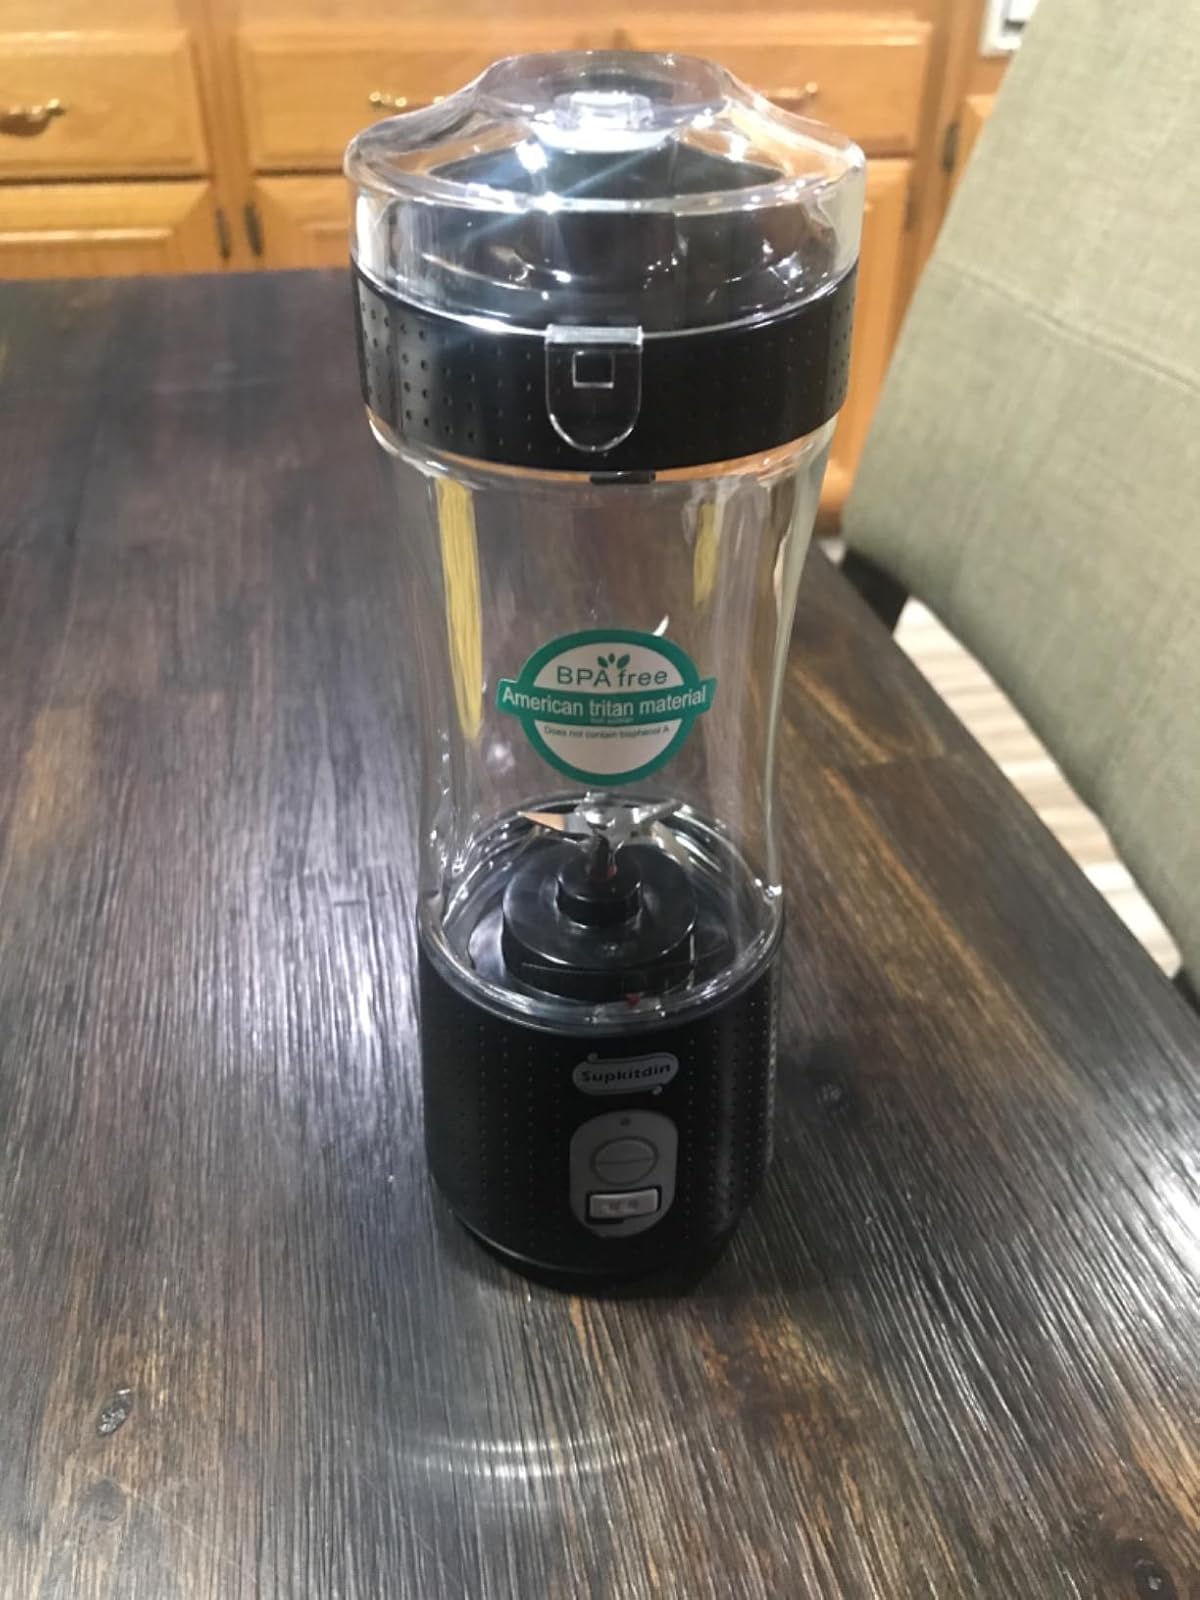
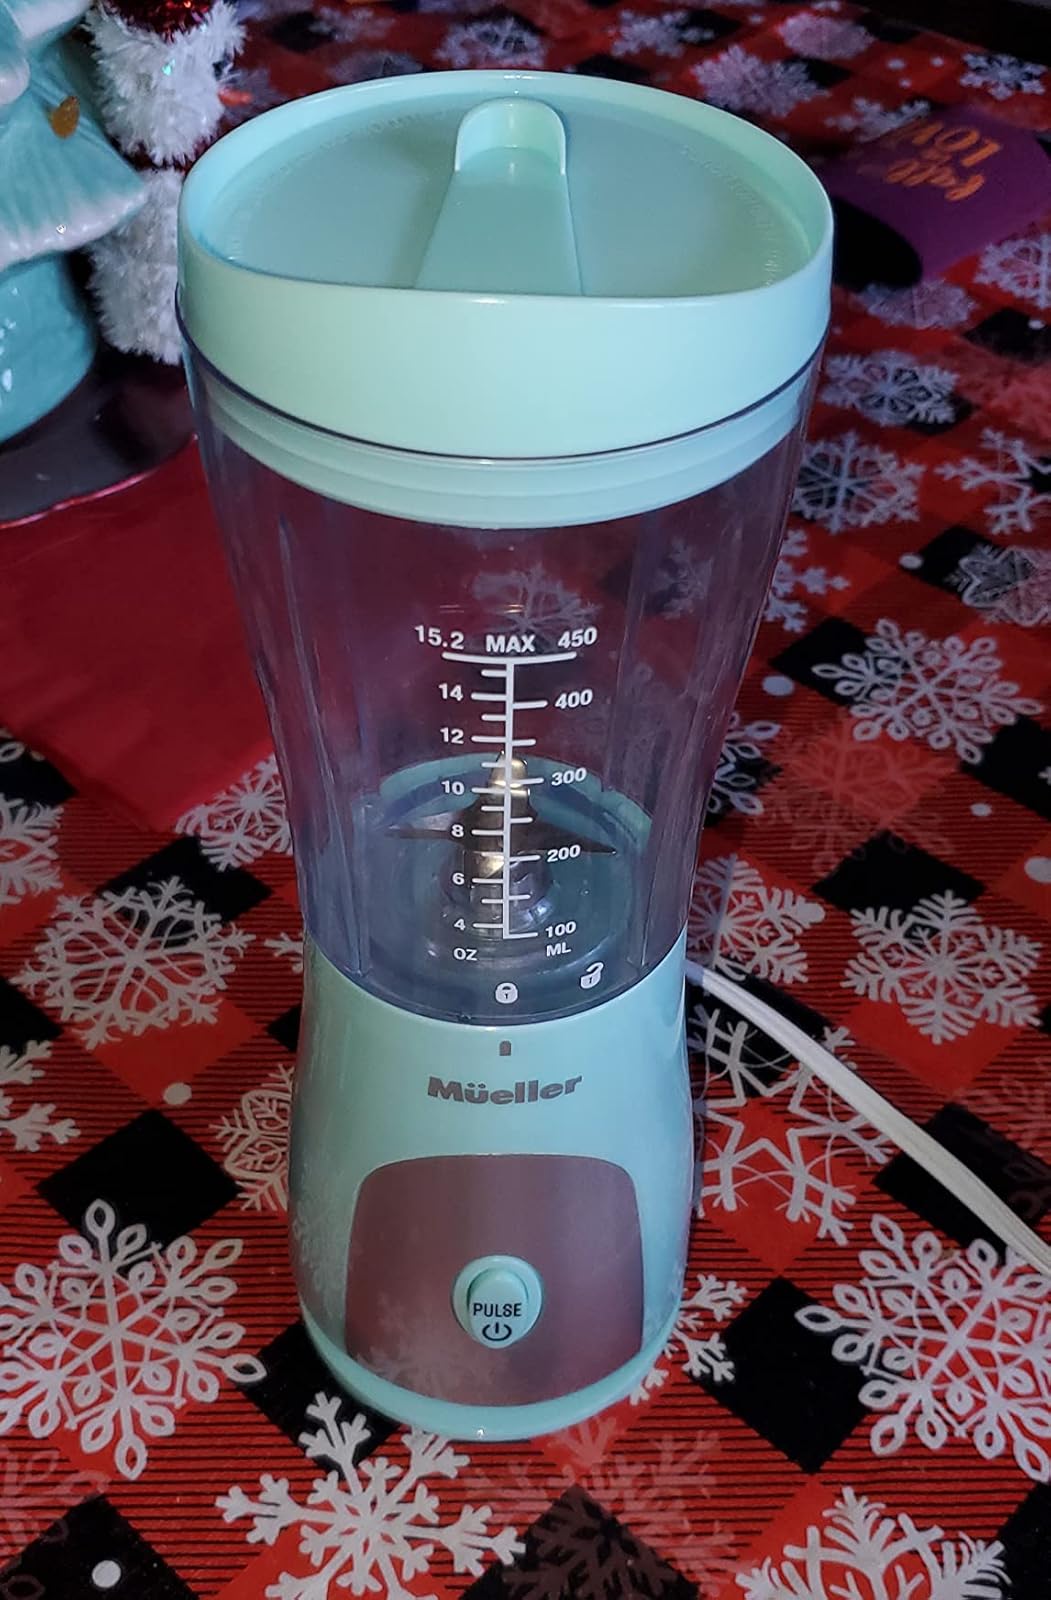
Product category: items_blender
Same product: no